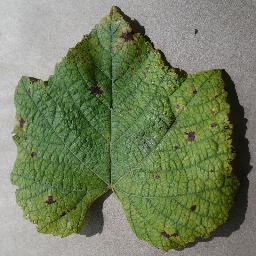
Label: Grape___Leaf_blight_(Isariopsis_Leaf_Spot)